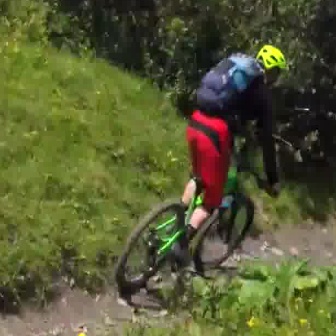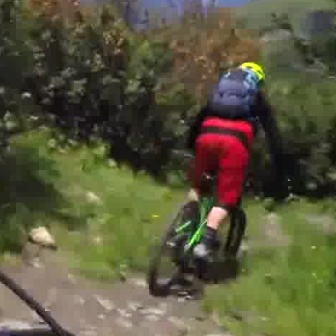
  Please identify the target specified by the bounding box [113,123,282,293] in the first image and locate it in the second image. Return the coordinates in [x_min,y_min,x_max,y_max] format.
Answer: [141,149,290,299]